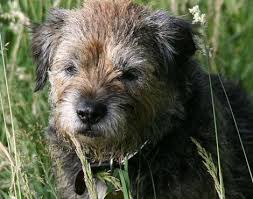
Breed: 206-n000007-Border_terrier